Ryszard Szymczak

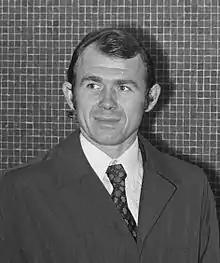
Ryszard Szymczak in 1974

Ryszard Władysław Szymczak (14 December 1944 – 7 December 1996) was a Polish professional footballer who played as a striker.